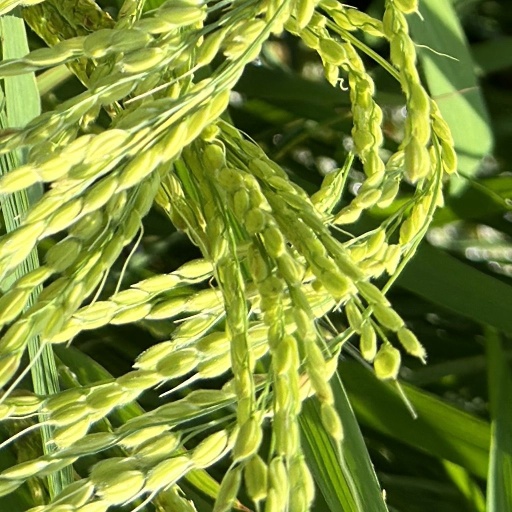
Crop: rice